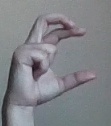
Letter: thal